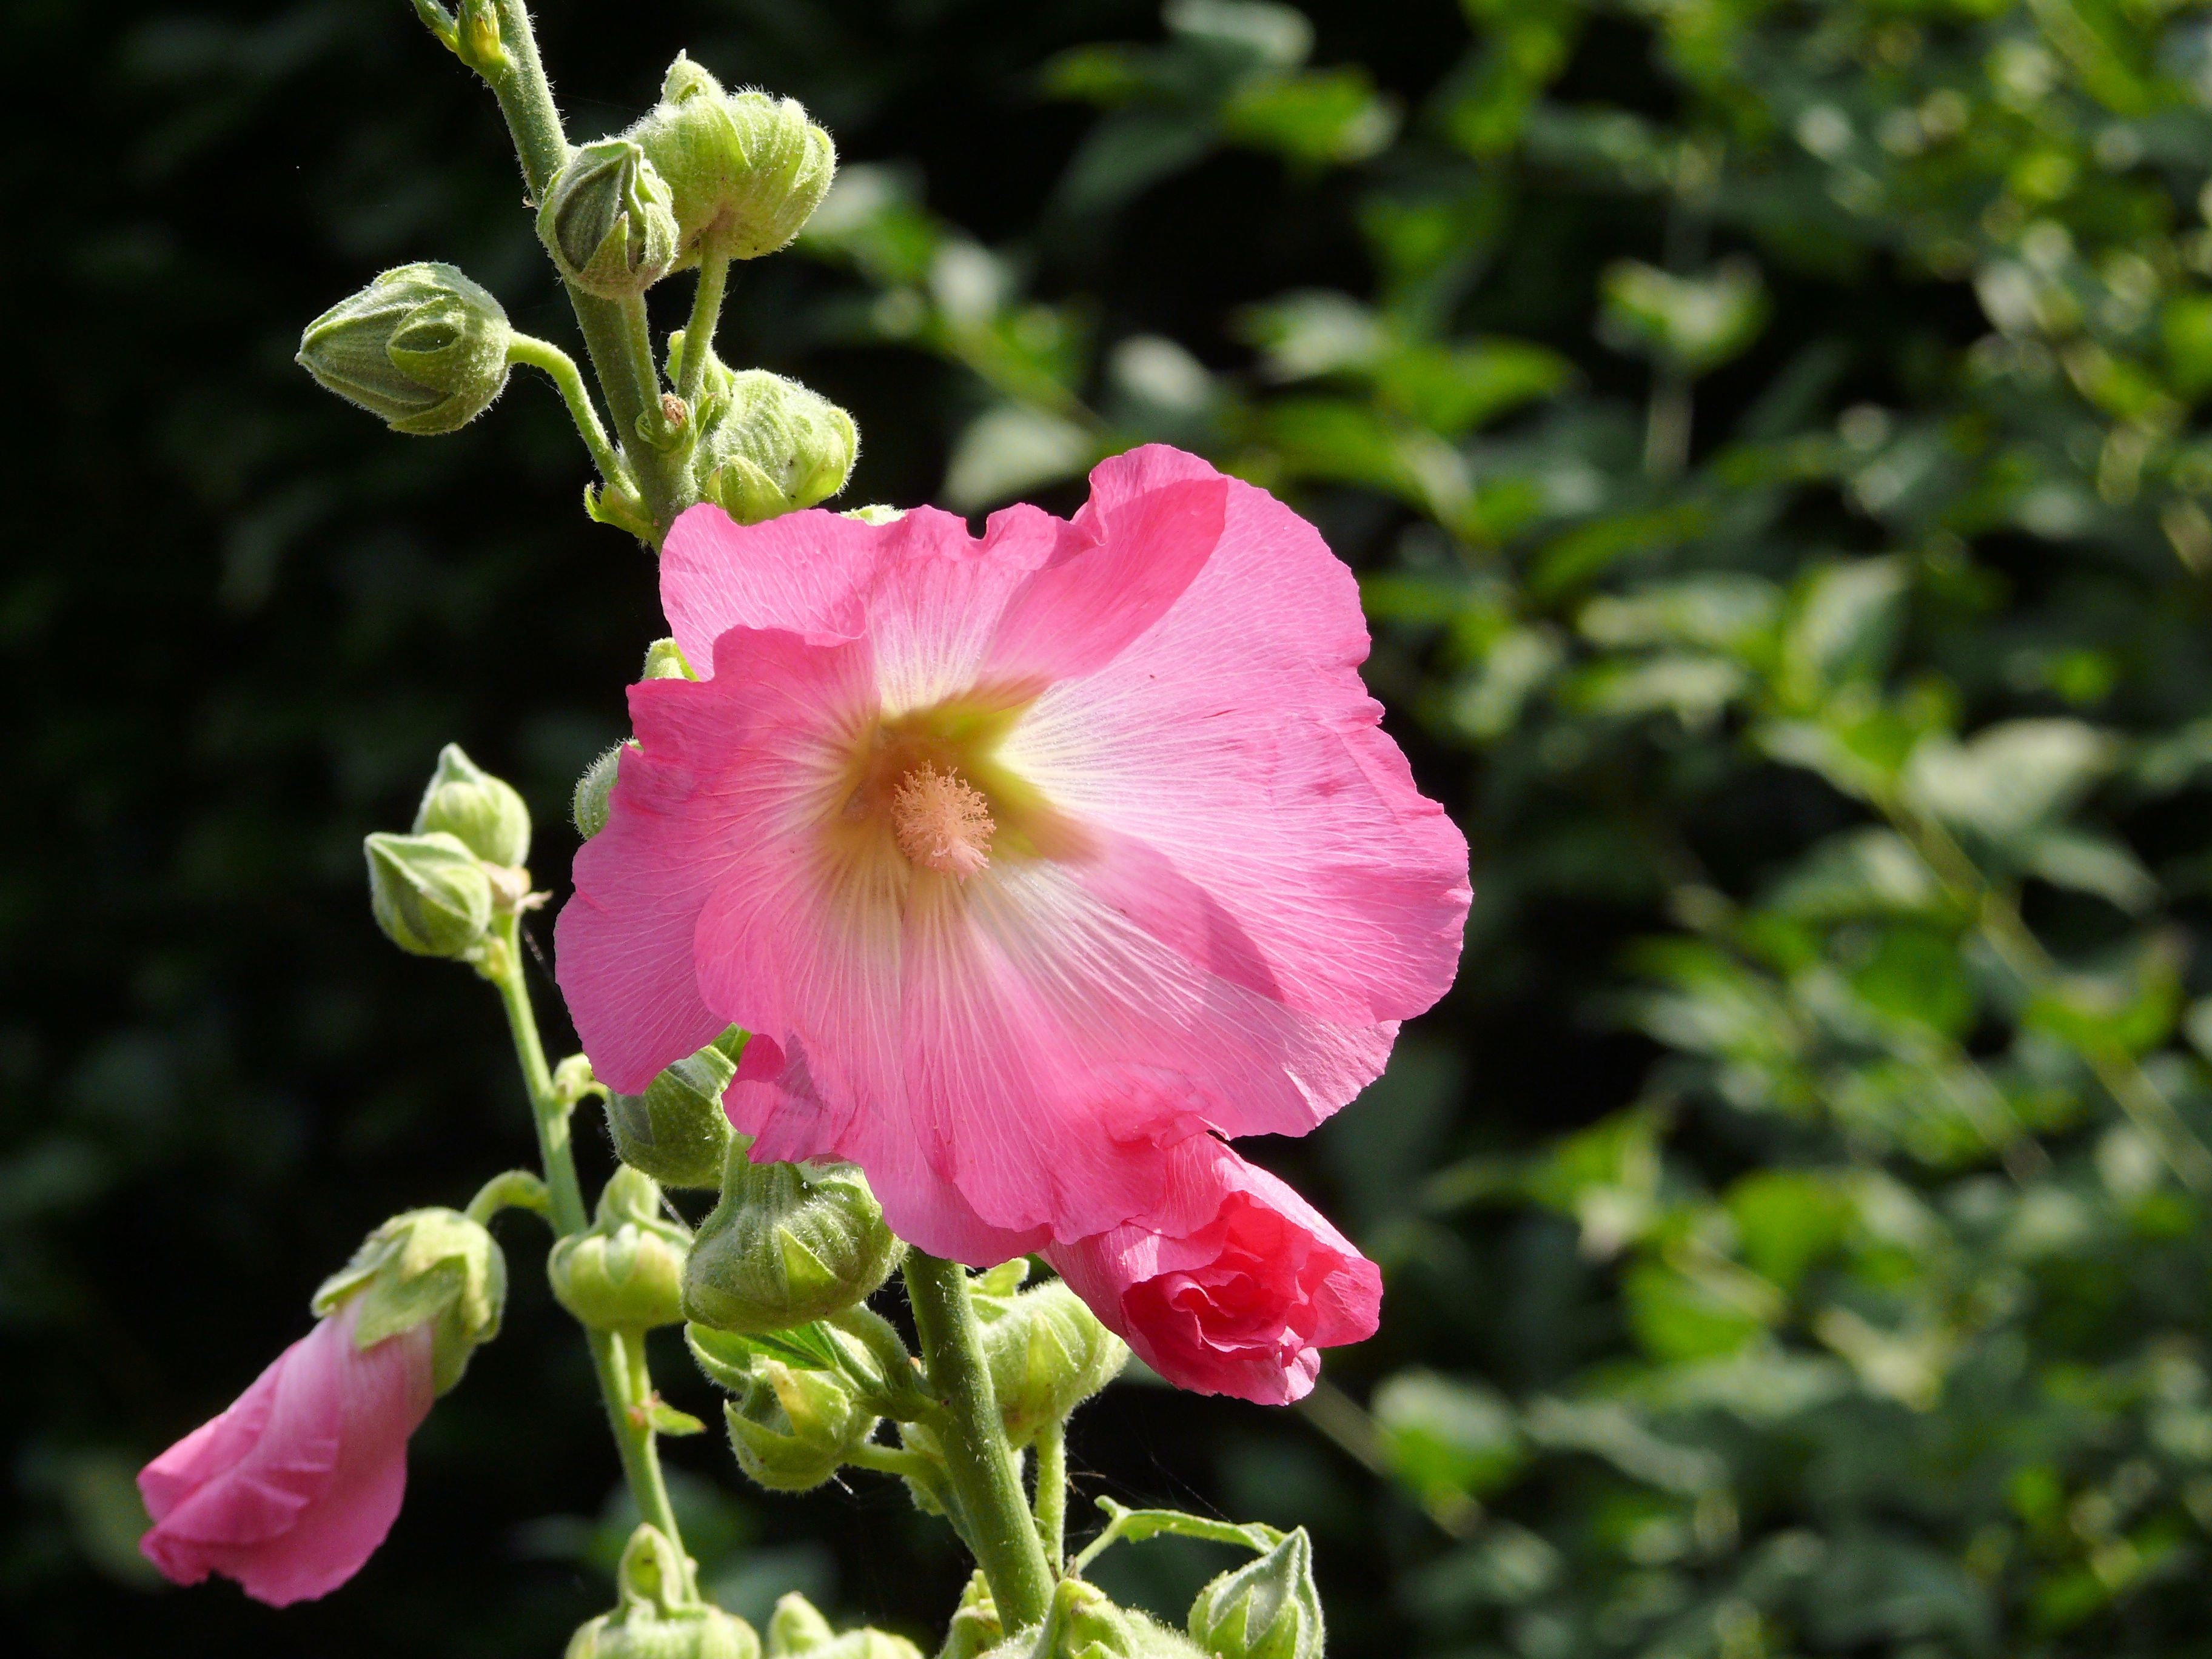
nature, blossom, plant, flower, petal, rose, spring, botany, garden, flora, wildflower, shrub, flourish, hollyhock, hollyhocks, macro photography, flowering plant, annual plant, land plant